Prostitution in Egypt

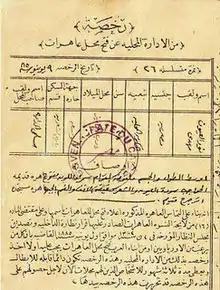
1885 prostitute license issued in the Cairo municipality

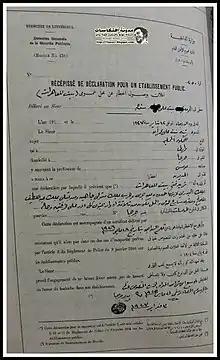
1927 Girga brothel license

After the British occupation of 1882, the authorities were concerned about disease spreading amongst the troops. They made legal provisions to control prostitution and introduced a system of healthcare. In July 1885 Egypt's Ministry of the Interior introduced regulations for the health inspection of prostitutes. Further regulations were introduced in 1896 to control brothels.